Real Love (film)

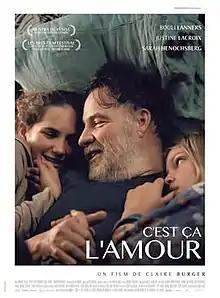
Film poster

Real Love is a 2018 Franco-Belgian comedy-drama film written and directed by Claire Burger. It stars Bouli Lanners as Mario Messina and Justine Lacroix and Sarah Henochsberg as her daughters, Frida and Nick.